Nicola Green

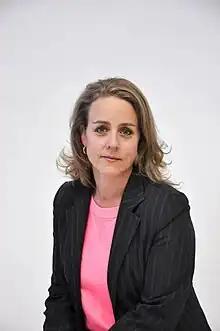
Self-portrait

Nicola Green (born 1972) is a British portrait painter, social historian, and public speaker. Her subjects have included the Dalai Lama, Barack Obama, and Diana, Princess of Wales.